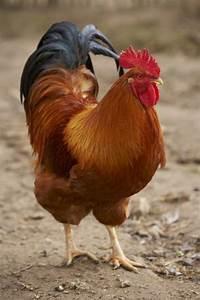
chicken